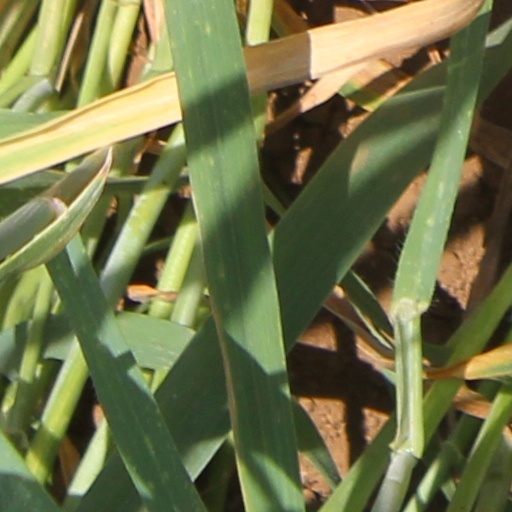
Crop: wheat